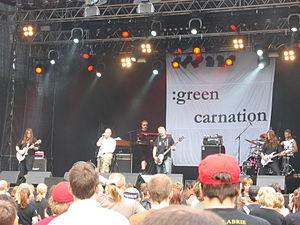
Green Carnation est un groupe de rock et metal progressif norvégien. Bien que peu connu du grand public, le groupe est suivi par les nombreux amateurs du genre. Événement notoire du metal progressif, la parution de Light of Day, Day of Darkness, un album constitué d'une seule piste de 60 minutes, reste à ce jour une des plus longues chansons du genre.